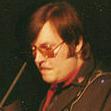
Age: 33